Surfers Paradise Boulevard

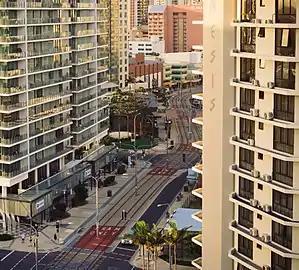
Surfers Paradise Boulevard in March 2016

Surfers Paradise Boulevard is a street on the Gold Coast, Queensland in Australia. It is in the heart of the suburb of Surfers Paradise and is home to many retail shops and eateries. The traverses the length of the road with multiples stations to serve the area around the road. It is the divide between the more family-friendly areas of Surfers Paradise to the east, which encompasses Timezone, Adrenalin Park and Ripley's Believe It or Not Museum, amongst other attractions; and the nightclubs and adult entertainment which tends to be concentrated in the area to the west.